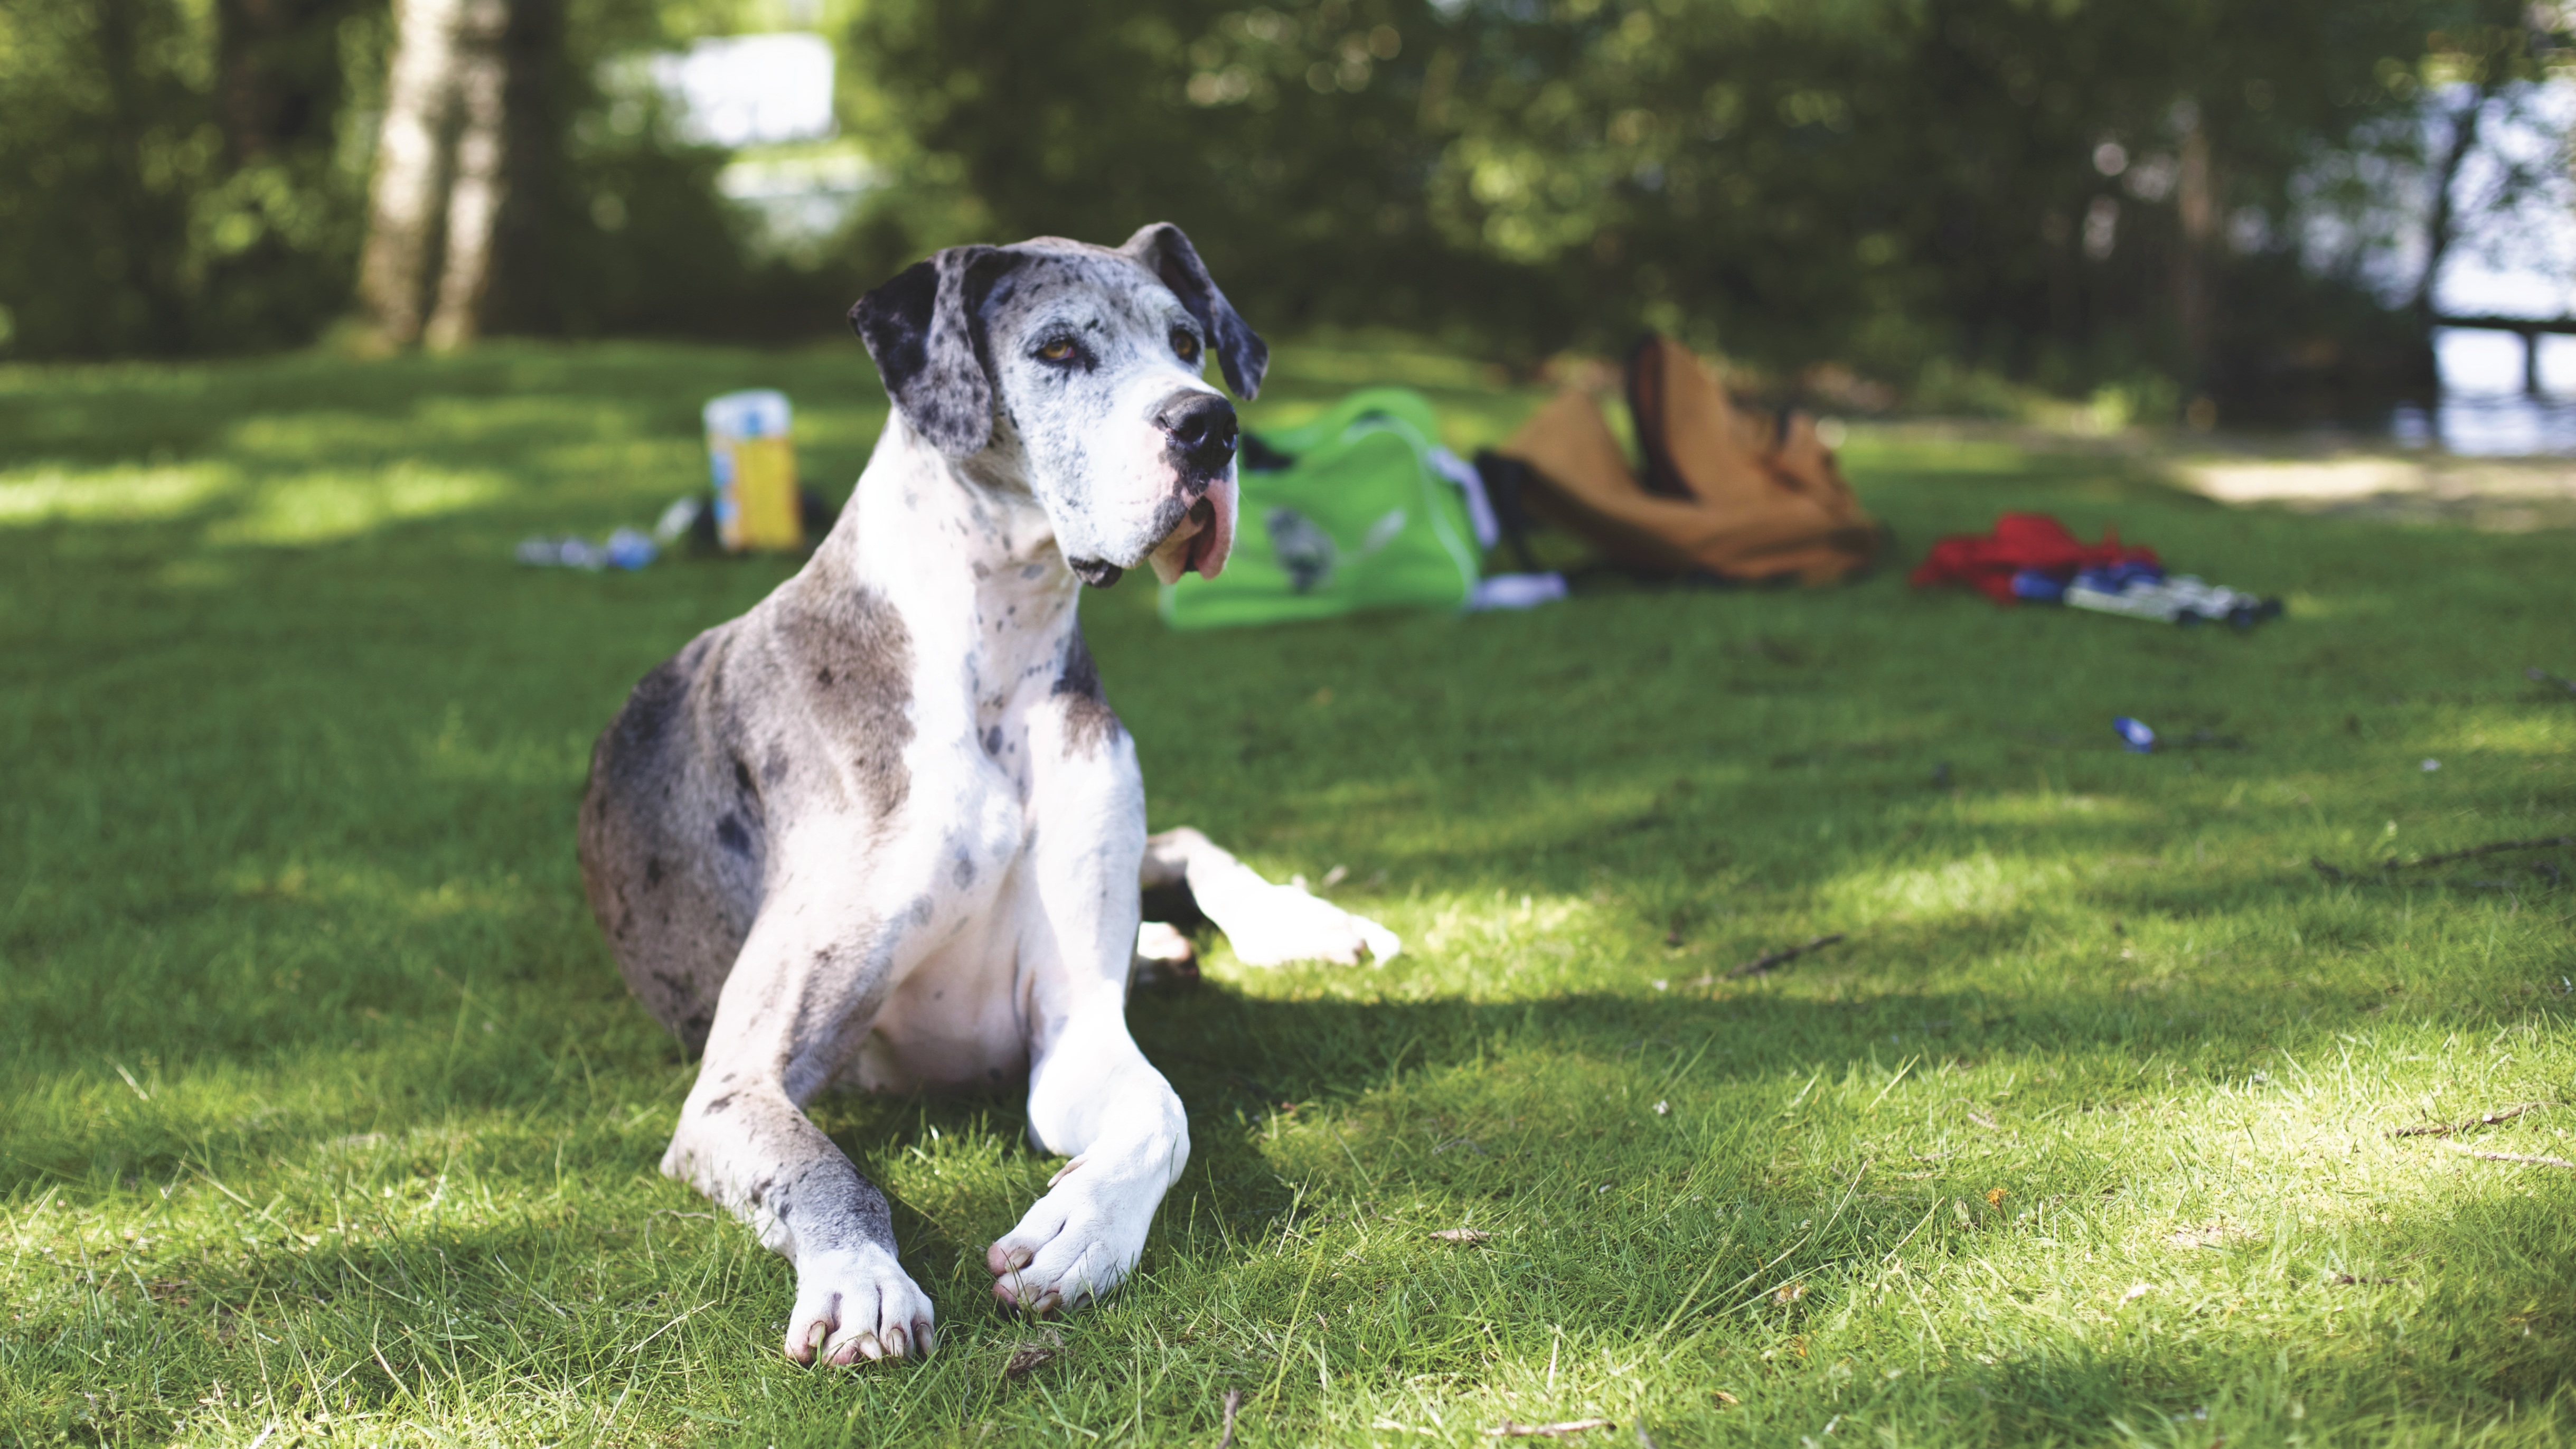
dog, mammal, vertebrate, dog like mammal, whippet, guard dog, great dane, sports, animal sports, carnivoran